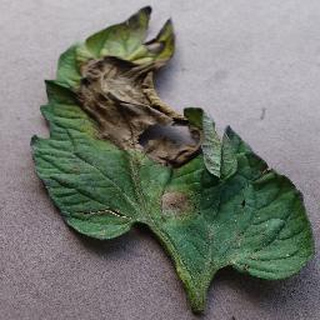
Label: tomato_late_blight